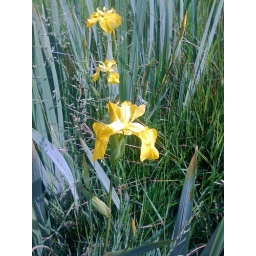
In the wetland in the crook of river Wey as it circles the houses